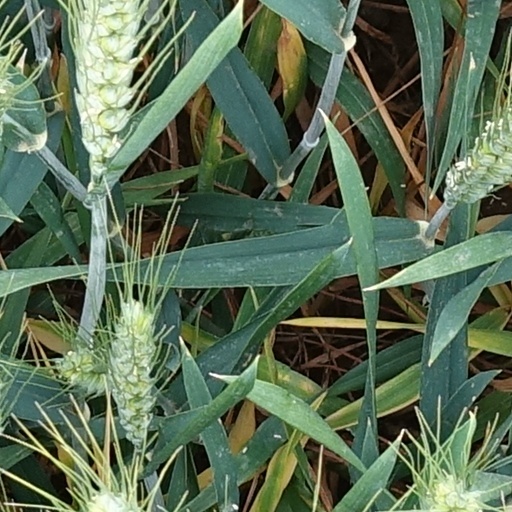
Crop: wheat